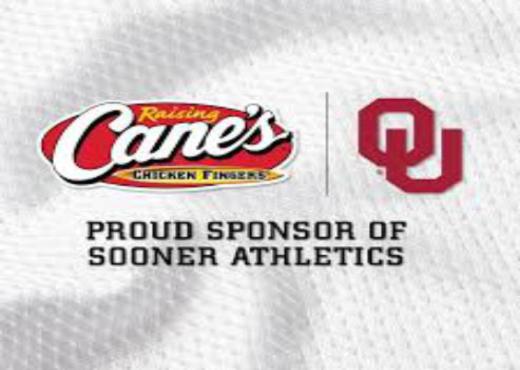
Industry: Food